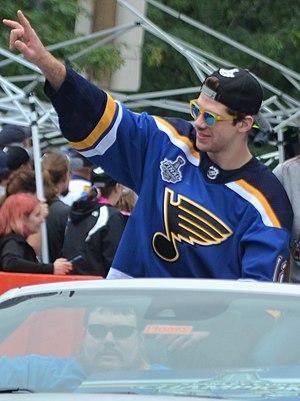
Zach Sanford est un joueur professionnel américain de hockey sur glace. Il évolue au poste d'ailier gauche.